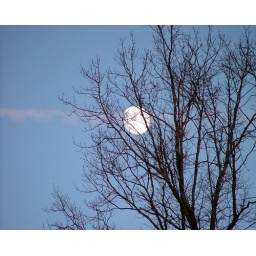
moon in tree with pink cloud